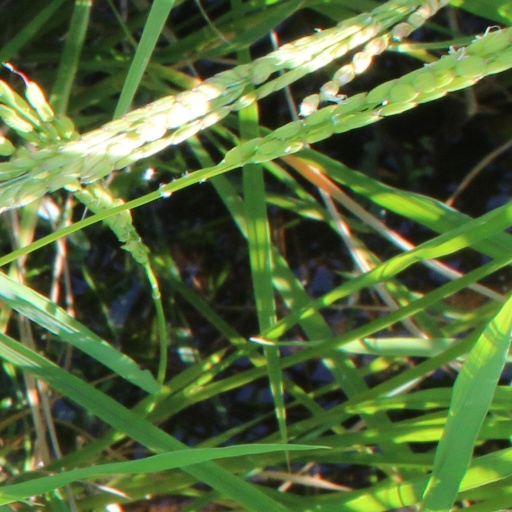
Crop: rice